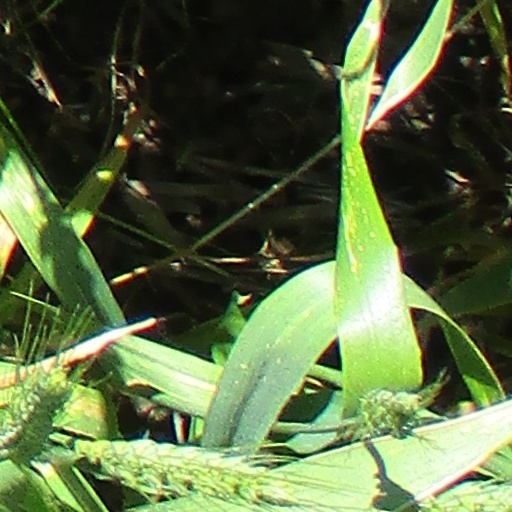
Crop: wheat